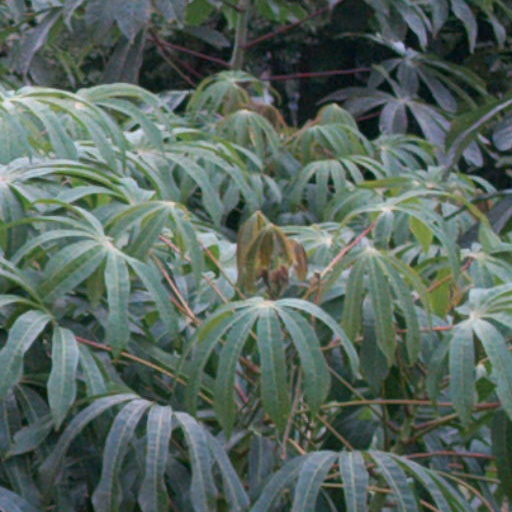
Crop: cassava